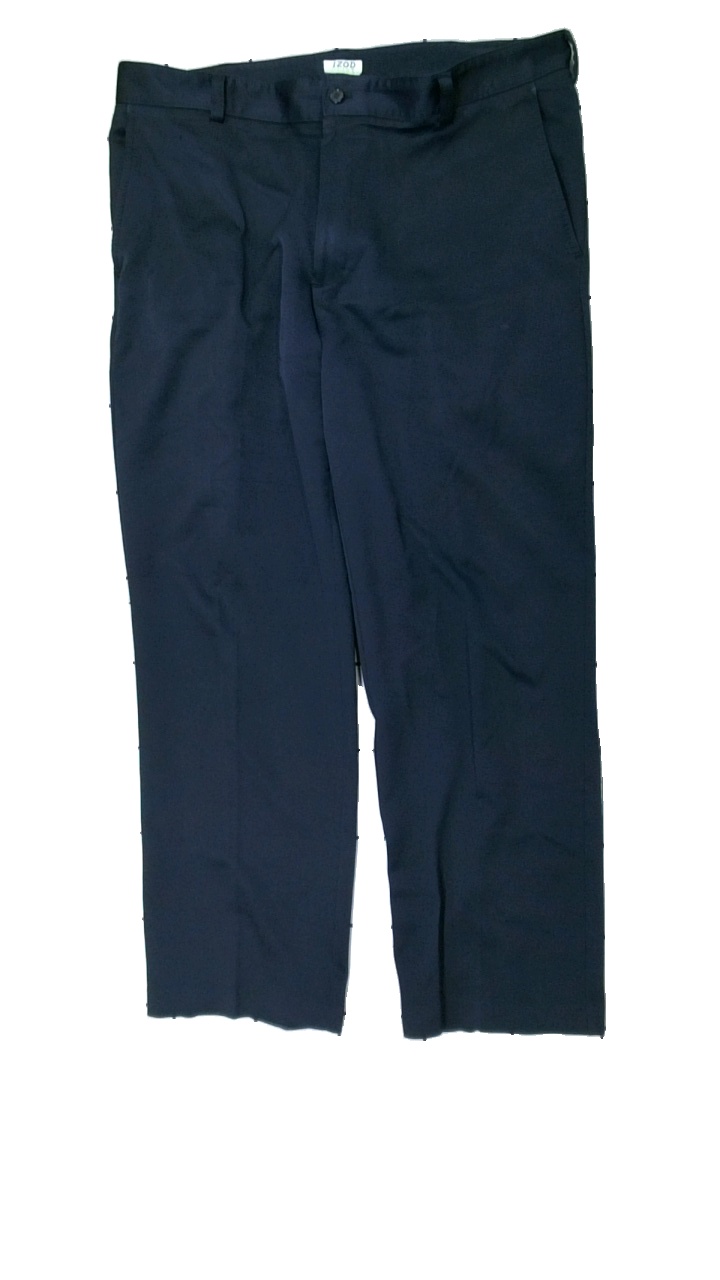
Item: Trousers (Men)
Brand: Izod
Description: blå kostymbyxor, nopprig
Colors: Blue
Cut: Regular
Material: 100% polyester
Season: All
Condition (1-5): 3
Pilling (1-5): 3
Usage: Export
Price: <50